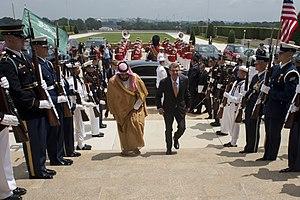
Mohammed ben Salmane ben Abdelaziz Al Saoud, plus souvent appelé Mohammed ben Salmane ou désigné par ses initiales MBS, né le 31 août 1985 à Riyad, est le prince héritier et le vice-Premier ministre d'Arabie saoudite depuis le 21 juin 2017.